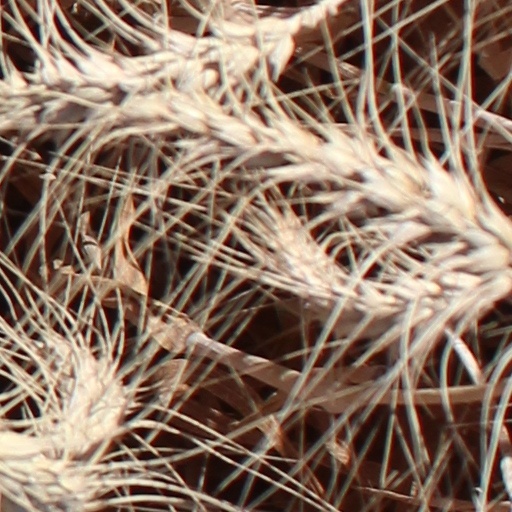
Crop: wheat